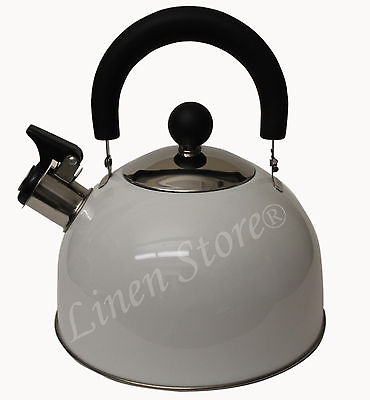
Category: kettle